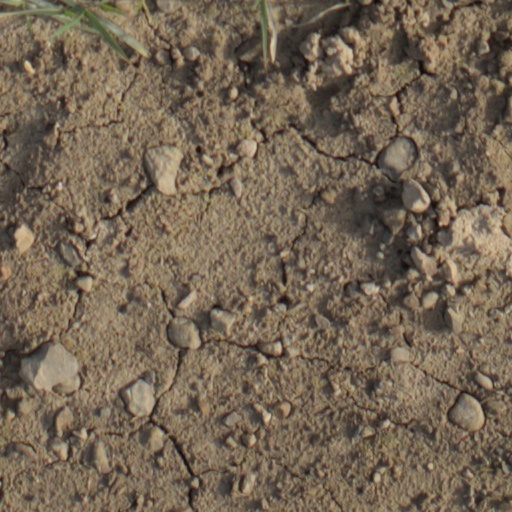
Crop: wheat